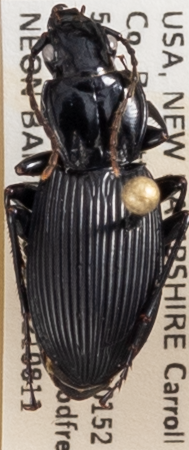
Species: Pterostichus lachrymosus
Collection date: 2021-08-11
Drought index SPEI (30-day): -0.064
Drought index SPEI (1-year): -1.01
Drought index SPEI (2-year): -0.492